Forest Hill, Newark, New Jersey

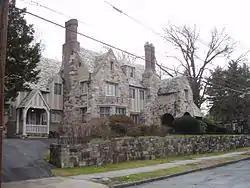
"The Castle" in Forest Hill

Forest Hill is a neighborhood in the city of Newark in Essex County, in the U.S. state of New Jersey. It is a pre-World War II neighborhood in the North Ward. It is bounded on the west by Branch Brook Park, on the south by Bloomfield Avenue (some maps place the southern limit at 2nd Avenue), and on the east by both Summer and Mt. Prospect Avenues, the neighborhood of Broadway. The neighborhood's ZIP Code is 07104.